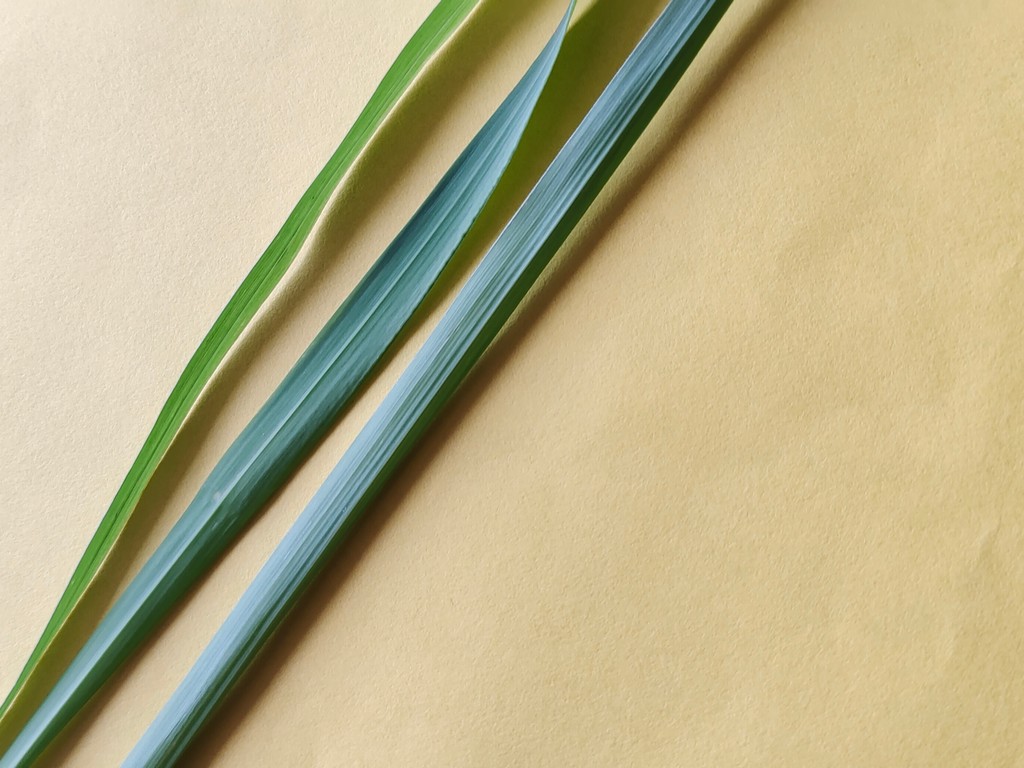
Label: Healthy